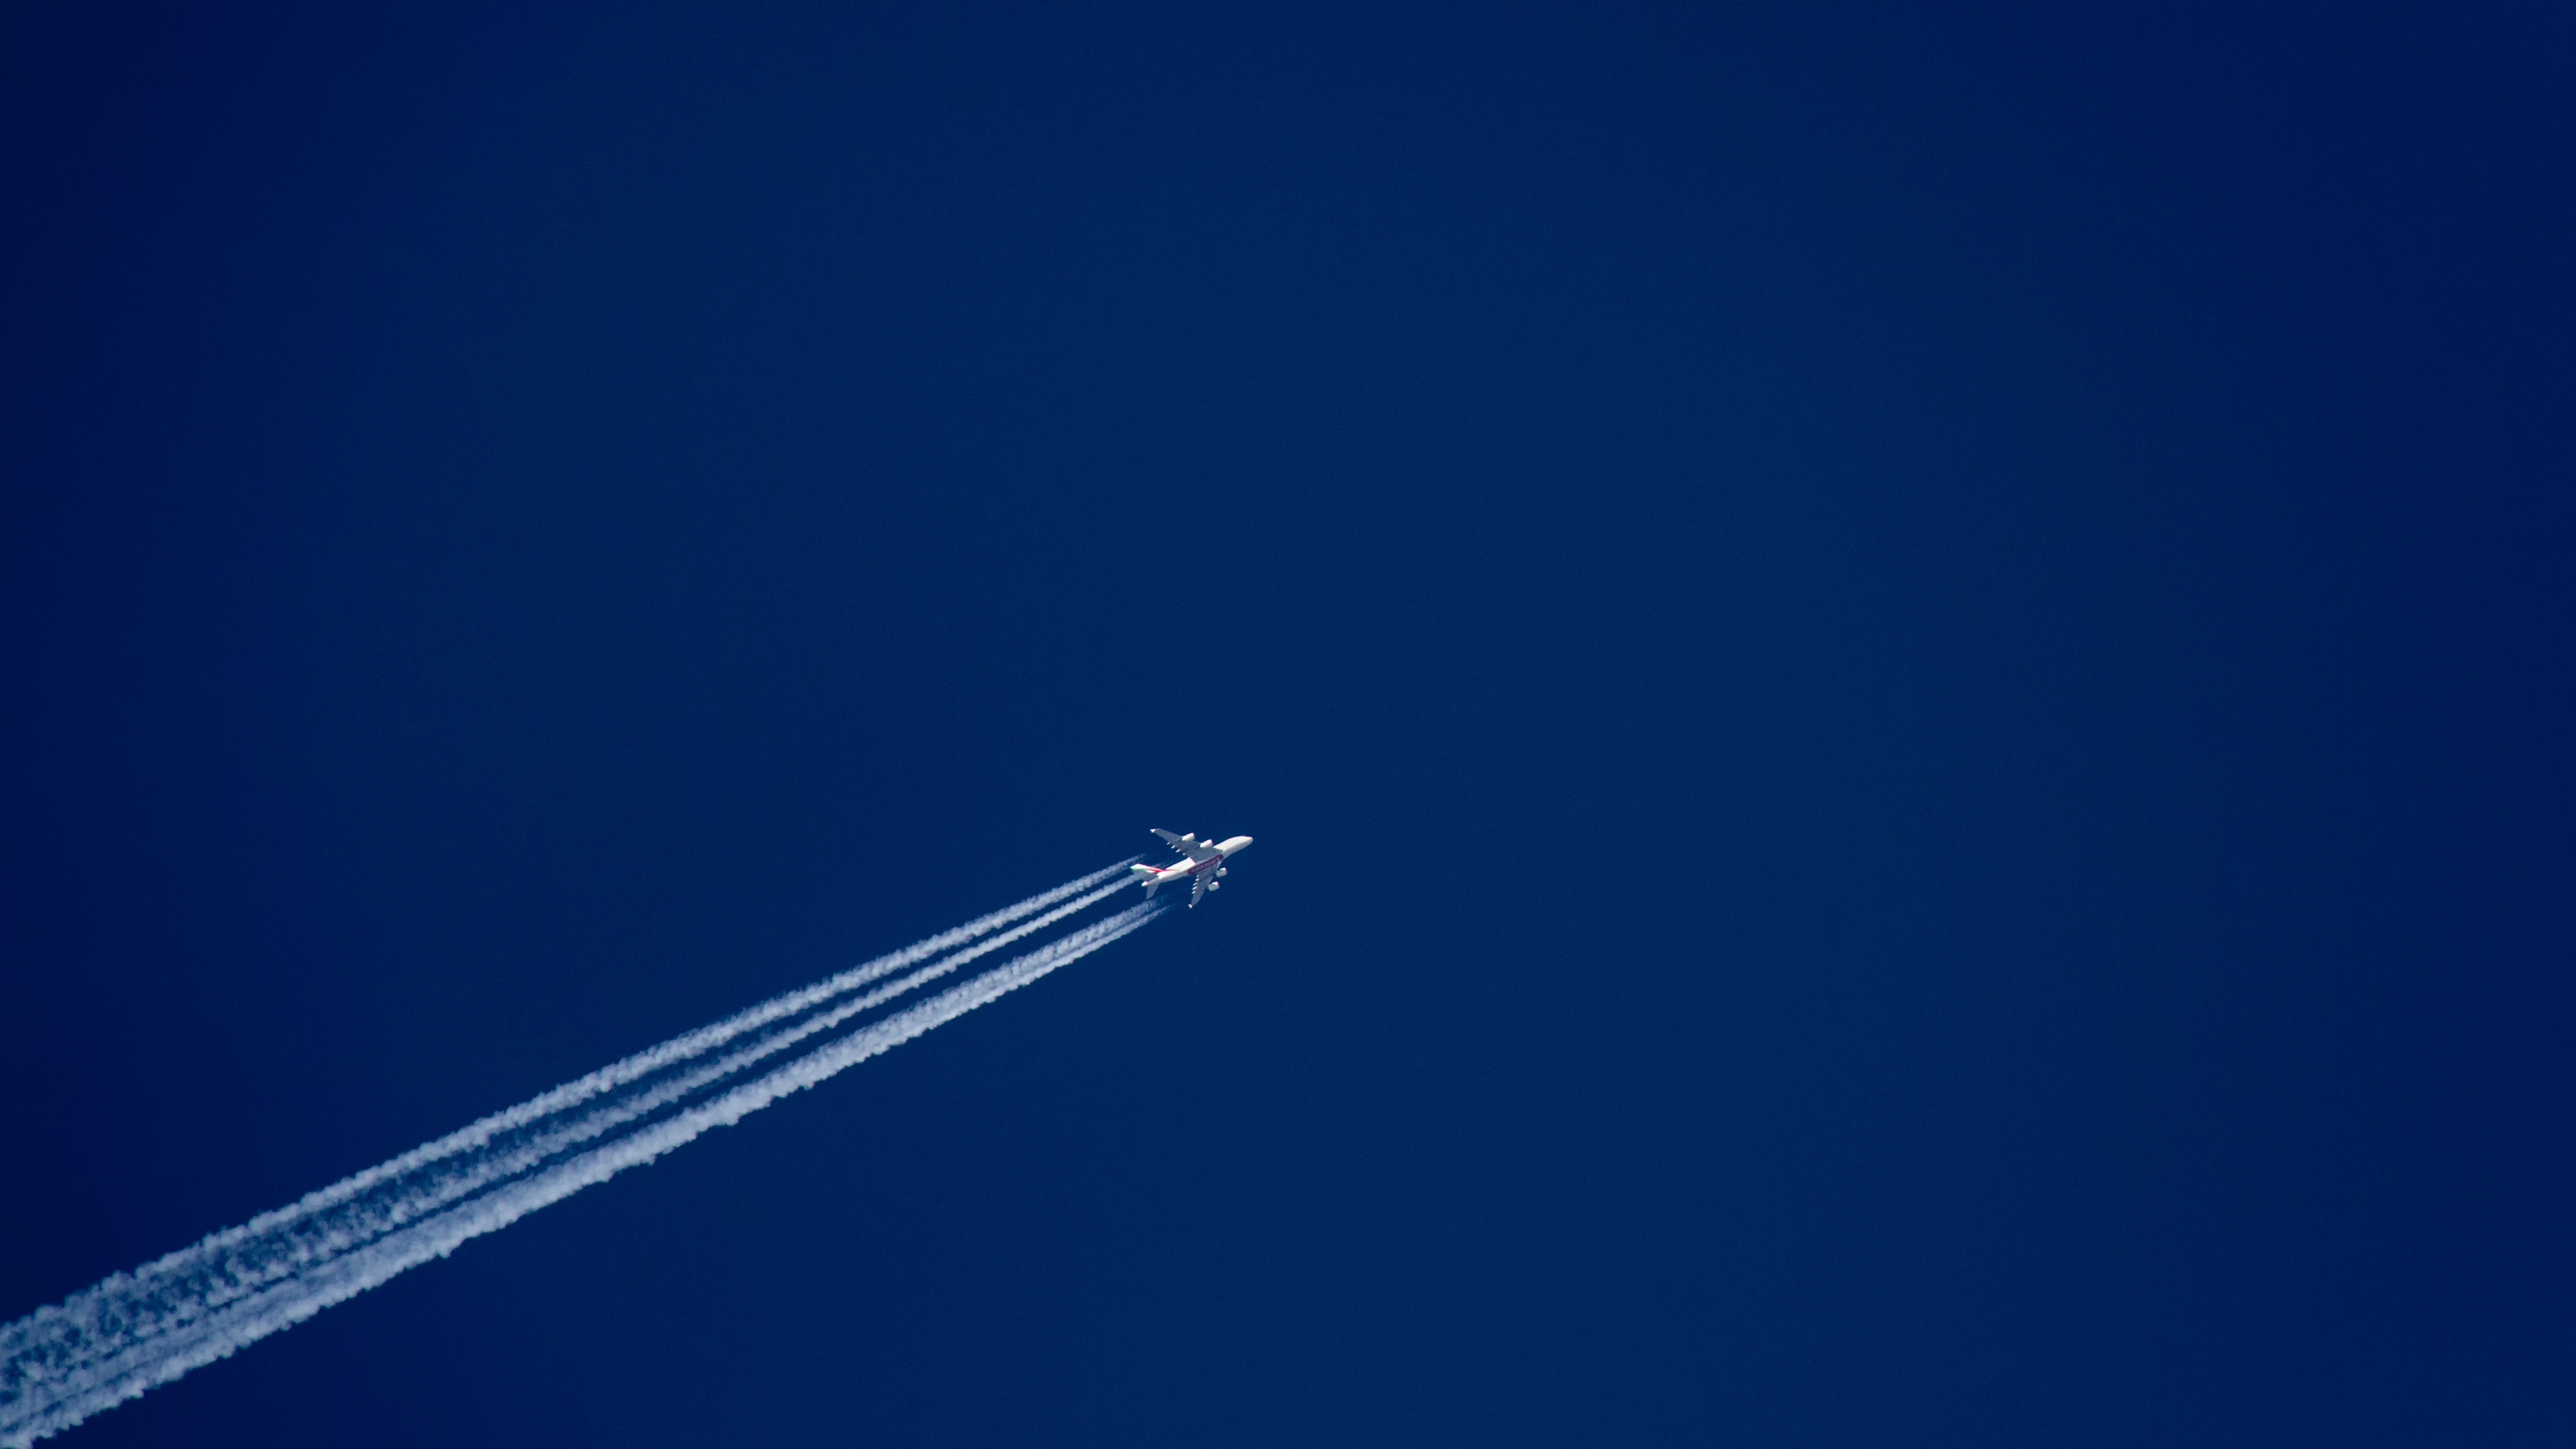
horizon, silhouette, wing, cloud, sky, sun, air, fly, airport, vacation, airplane, plane, aircraft, jet, transportation, transport, environment, line, vehicle, aviation, flight, holiday, blue, business, speed, tourism, trip, airliner, cargo, vapour trail, passenger, cargo plane, atmosphere of earth